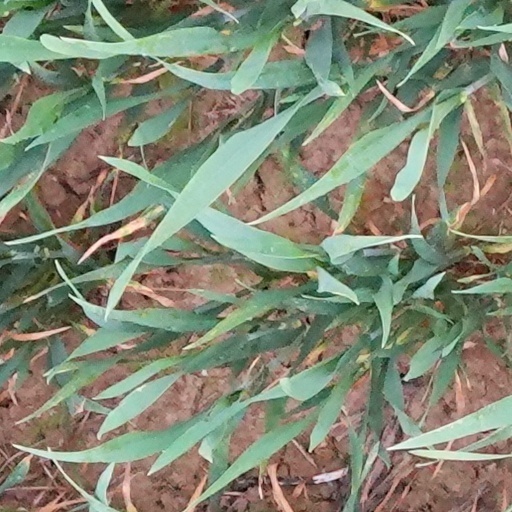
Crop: wheat